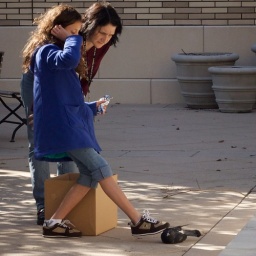
Drama in the library courtyard. An injured pigeon and her rescuers.